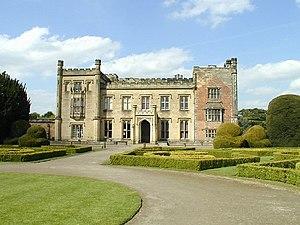
Charles Stanhope (1673-1760) était un avocat britannique et un politicien whig qui siégea à la Chambre des communes de 1717 à 1741. Profondément impliqué dans des transactions liées à la Compagnie de la mer du Sud, éventuellement liées à la corruption politique, il a été fermement défendu par les membres du gouvernement et a été acquitté de toutes les accusations portées contre lui.